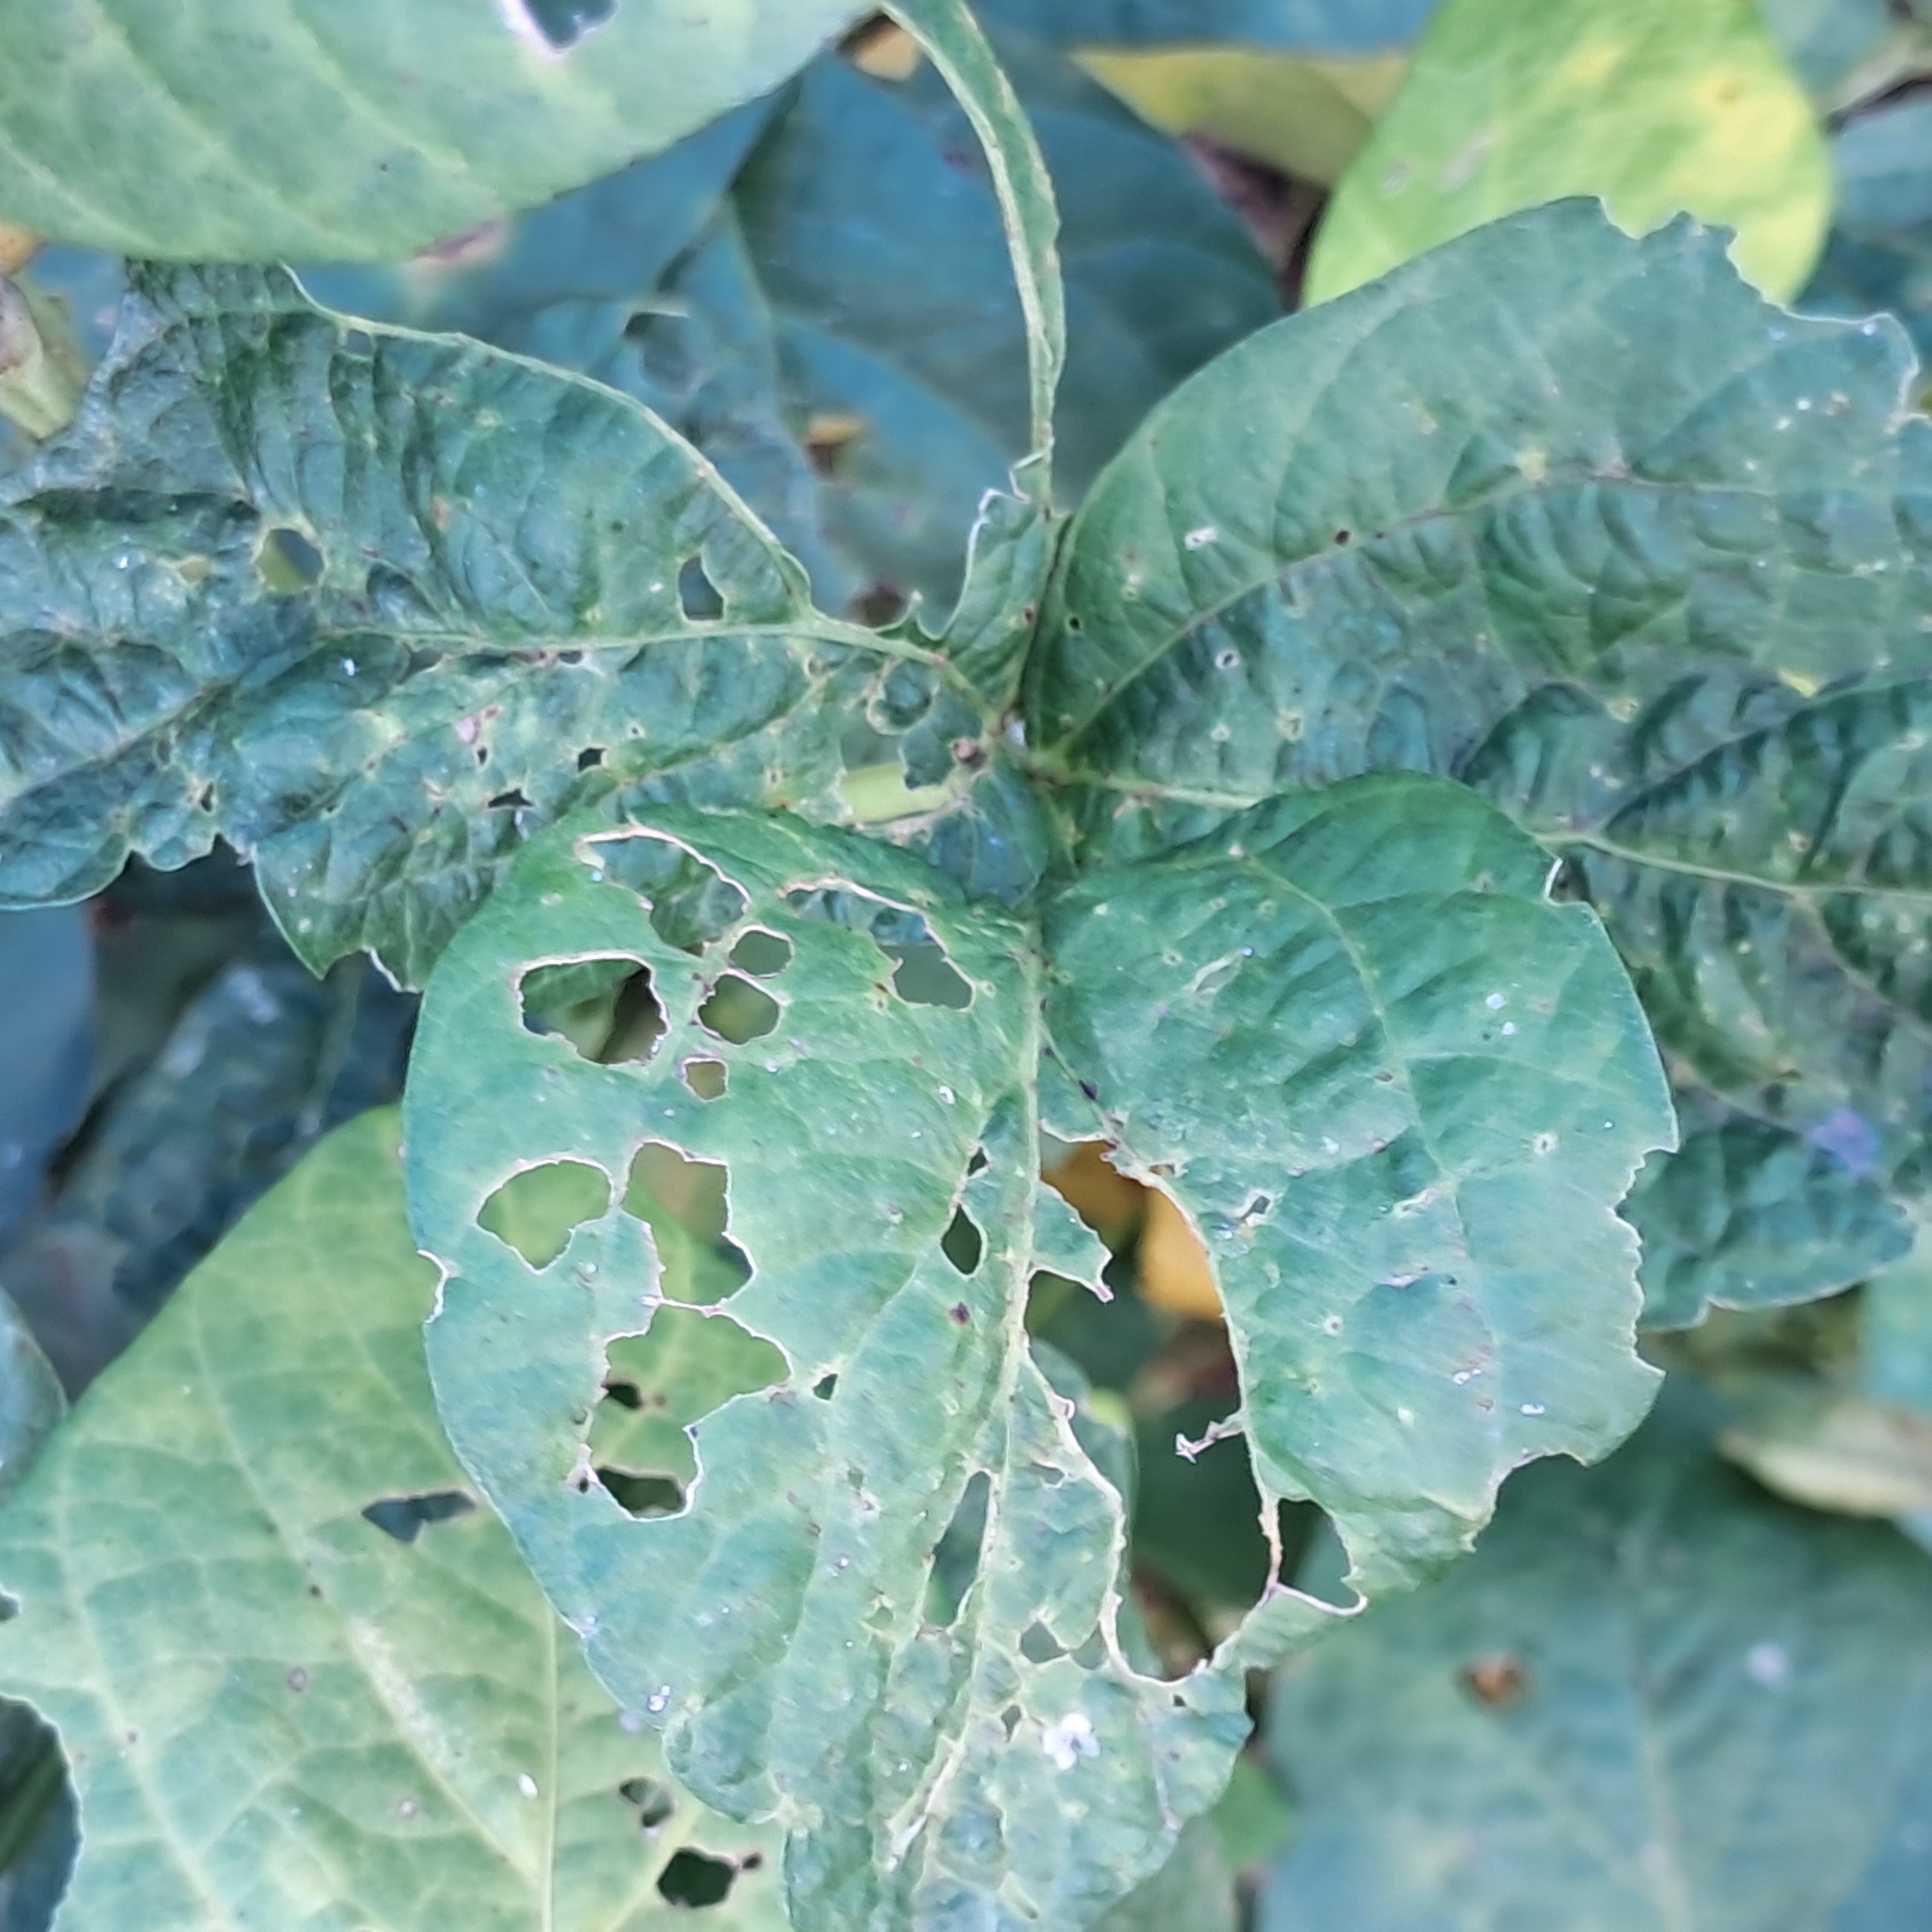
Label: Caterpillar_Semilooper_Pest